Matthieu van Plattenberg

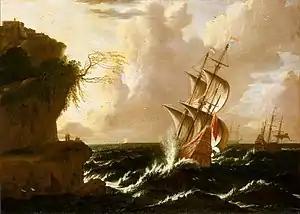
"A Dutch ship in a storm"

In France, van Plattenberg called himself 'Matthieu (de) Platte-Montaigne' or 'Platte-Montagne' and also signed his works with '(M) Montagne' or '(M) Montaigne'. Plattenberg's success gained him favour at the royal court and he was awarded the title of 'Peintre du Roy pour les mers' (Royal painter of seas'). He was one of the founding members in 1648 of the Académie Royale de Peinture et de Sculpture and remained a member until his death in Paris in the year 1660.